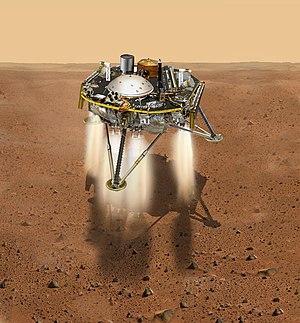
InSight est une mission d'exploration de la planète Mars développée par l'agence spatiale américaine, la NASA, et qui a décollé le 5 mai 2018 pour atterrir à la surface de la planète le 26 novembre 2018.